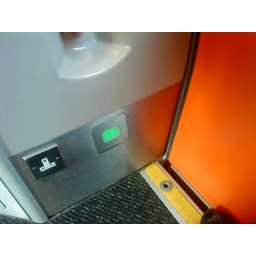
A lit up emergency sign by the doors of a class 222.